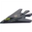
Label: airplane